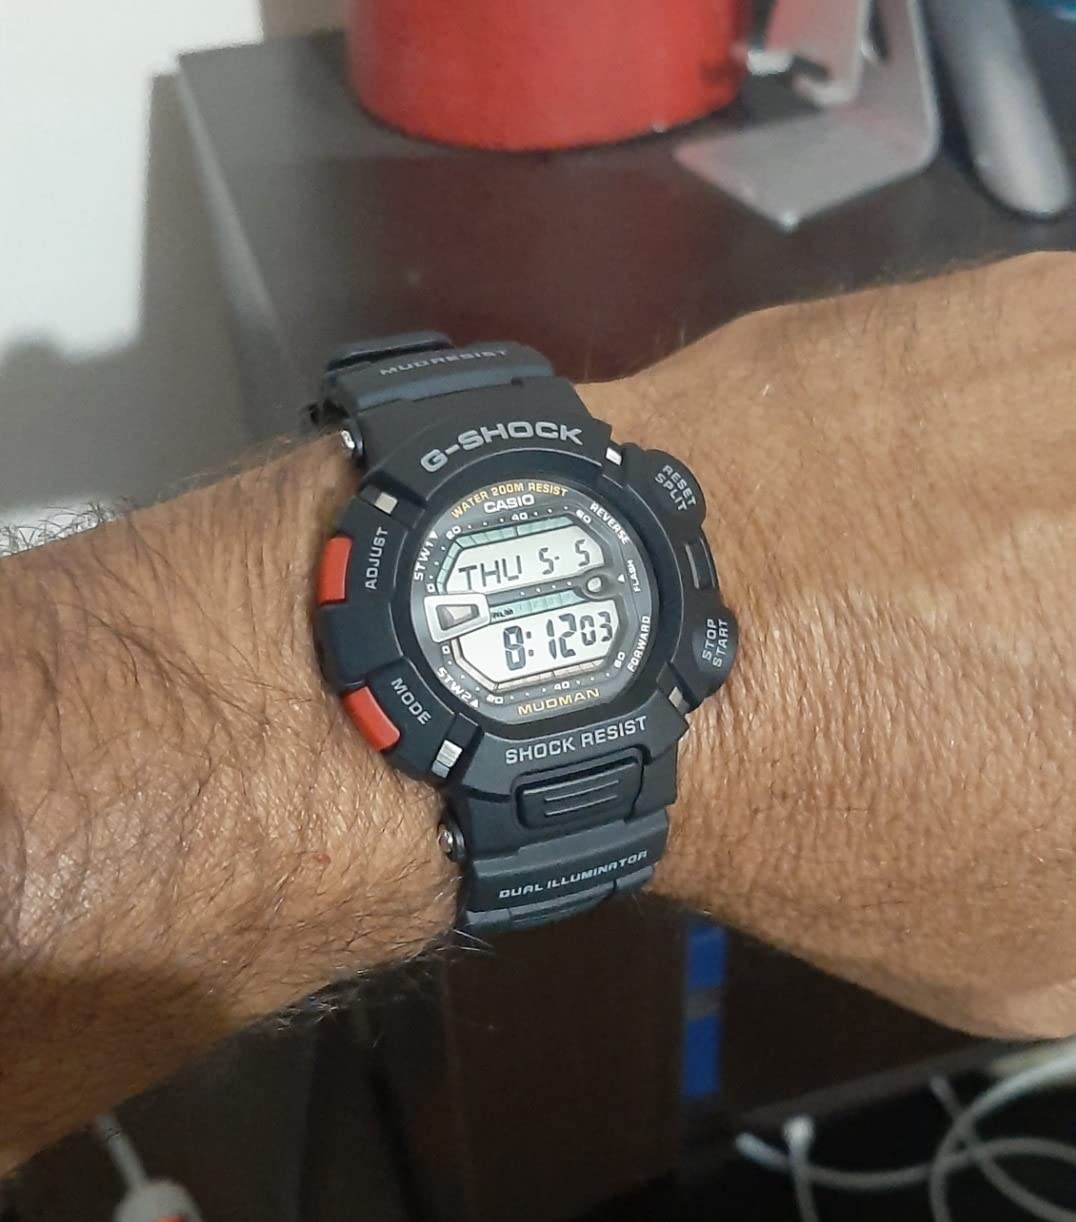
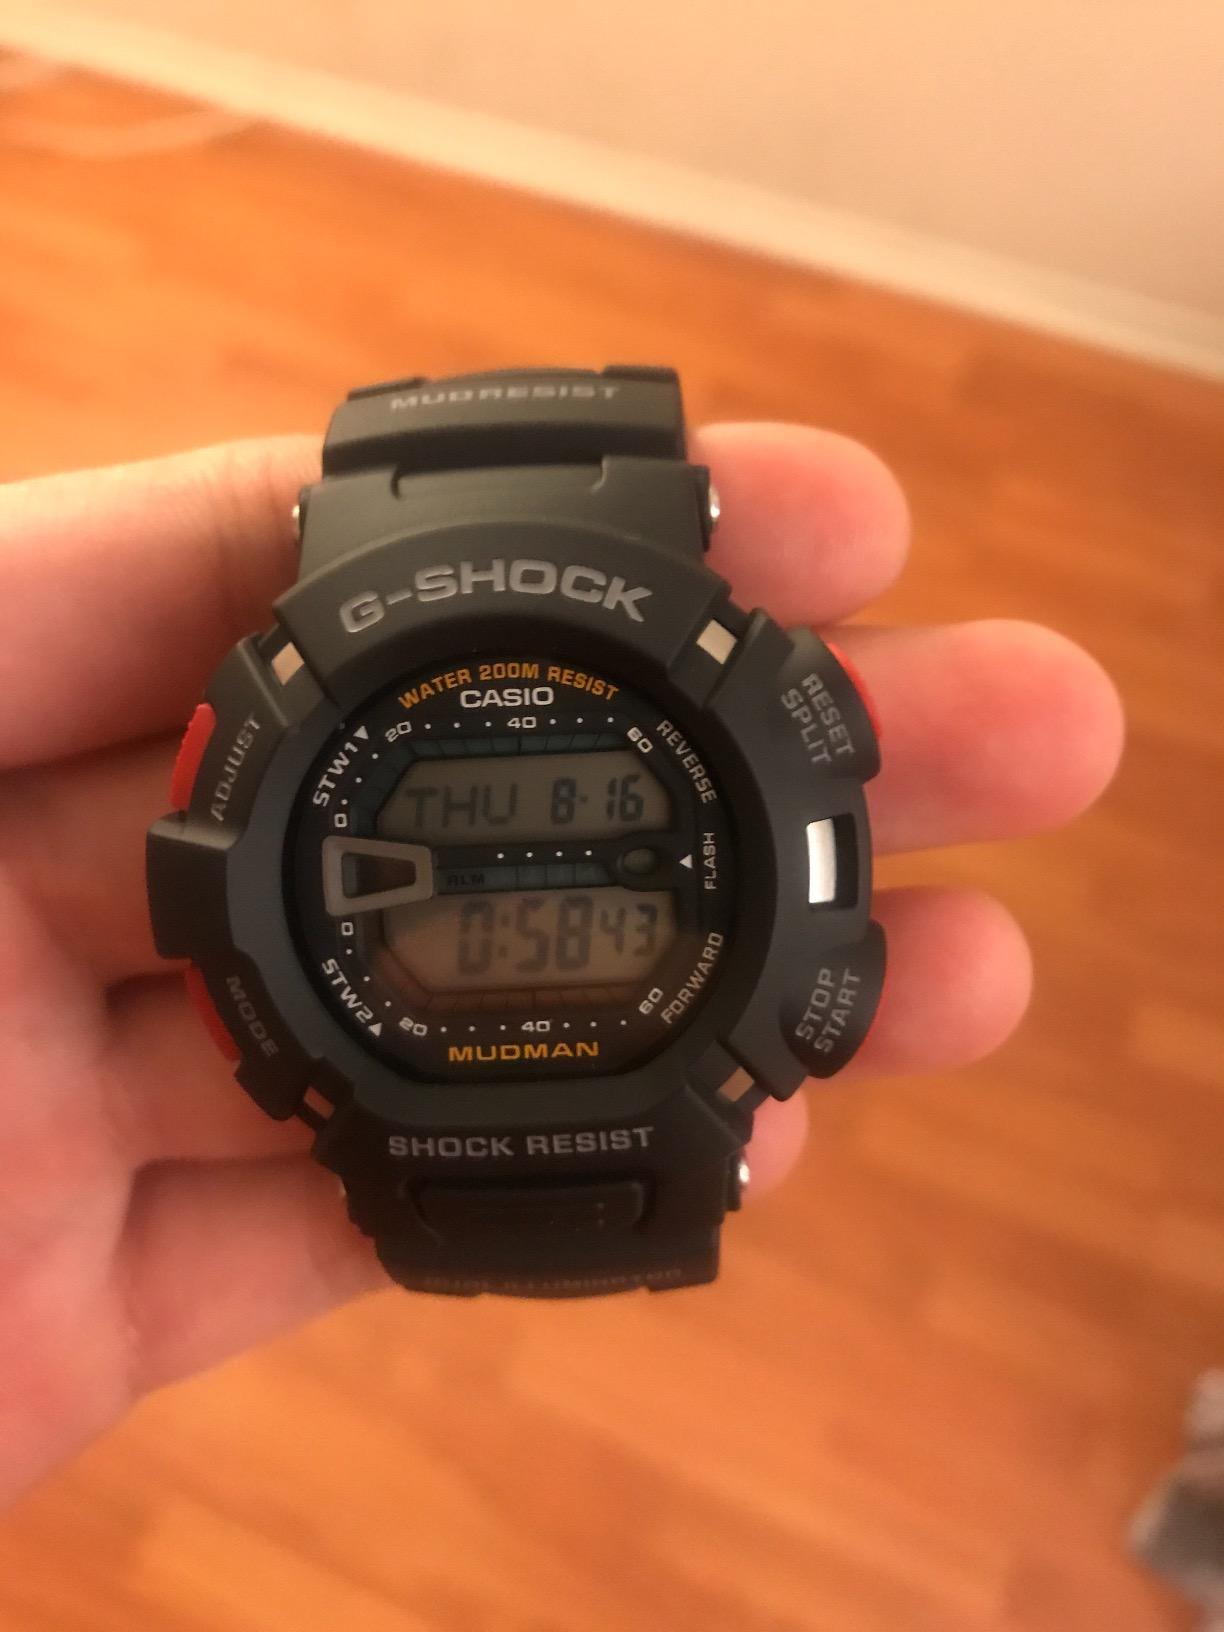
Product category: accessories_watch
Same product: yes